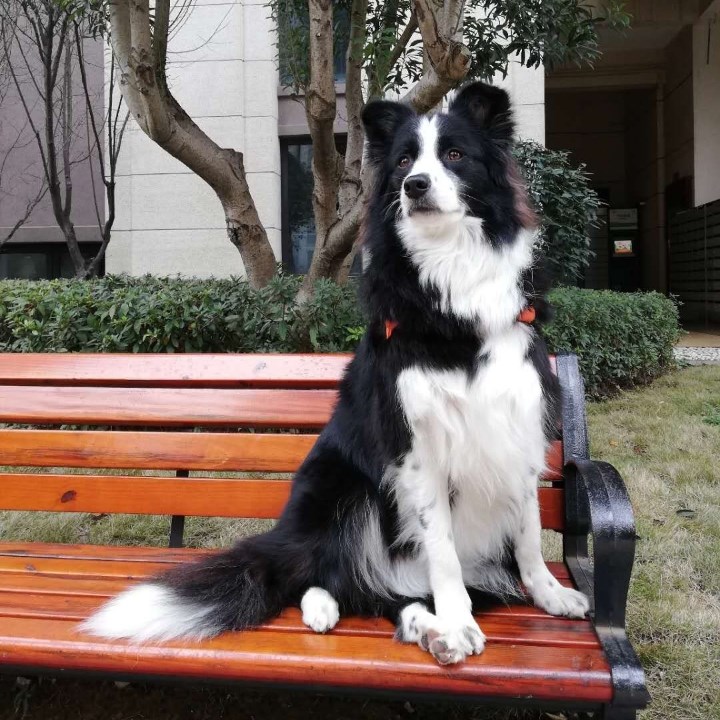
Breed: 2594-n000109-Border_collie